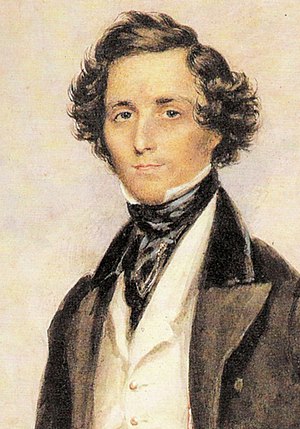
Værker af Felix Mendelssohn
Portræt af Mendelssohn (1839) af den engelske miniaturemaler James Warren Childe (1778-1862)
watercolour portrait against blank background of a young man with dark, curly hair, facing the spectator: dressed in fashionable clothes of the 1830s, dark jacket with velvet collar, black silk cravat, high collar, white waistcoat
Dette er en liste over værker af den tyske komponist Felix Mendelssohn.